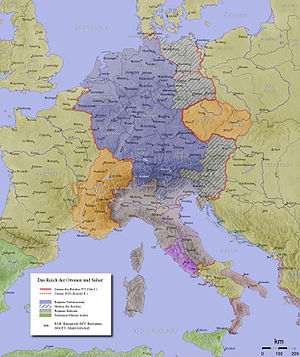
Salierne / De tidlige Saliere / Werner
Kort over Det tysk-romerske Rige i det 10. og 11. århundrede: Tyskland (blå), Italien (grå), Burgund (orange mod vest), Bøhmen (orange mod øst), Pavestaten (lilla).
Map of Central Europe
Salierne eller det Saliske dynasti var et dynasti i højmiddelalderen. Fire af dynastiets medlemmer blev Romernes konge og senere kronet til tysk-romerske kejsere.